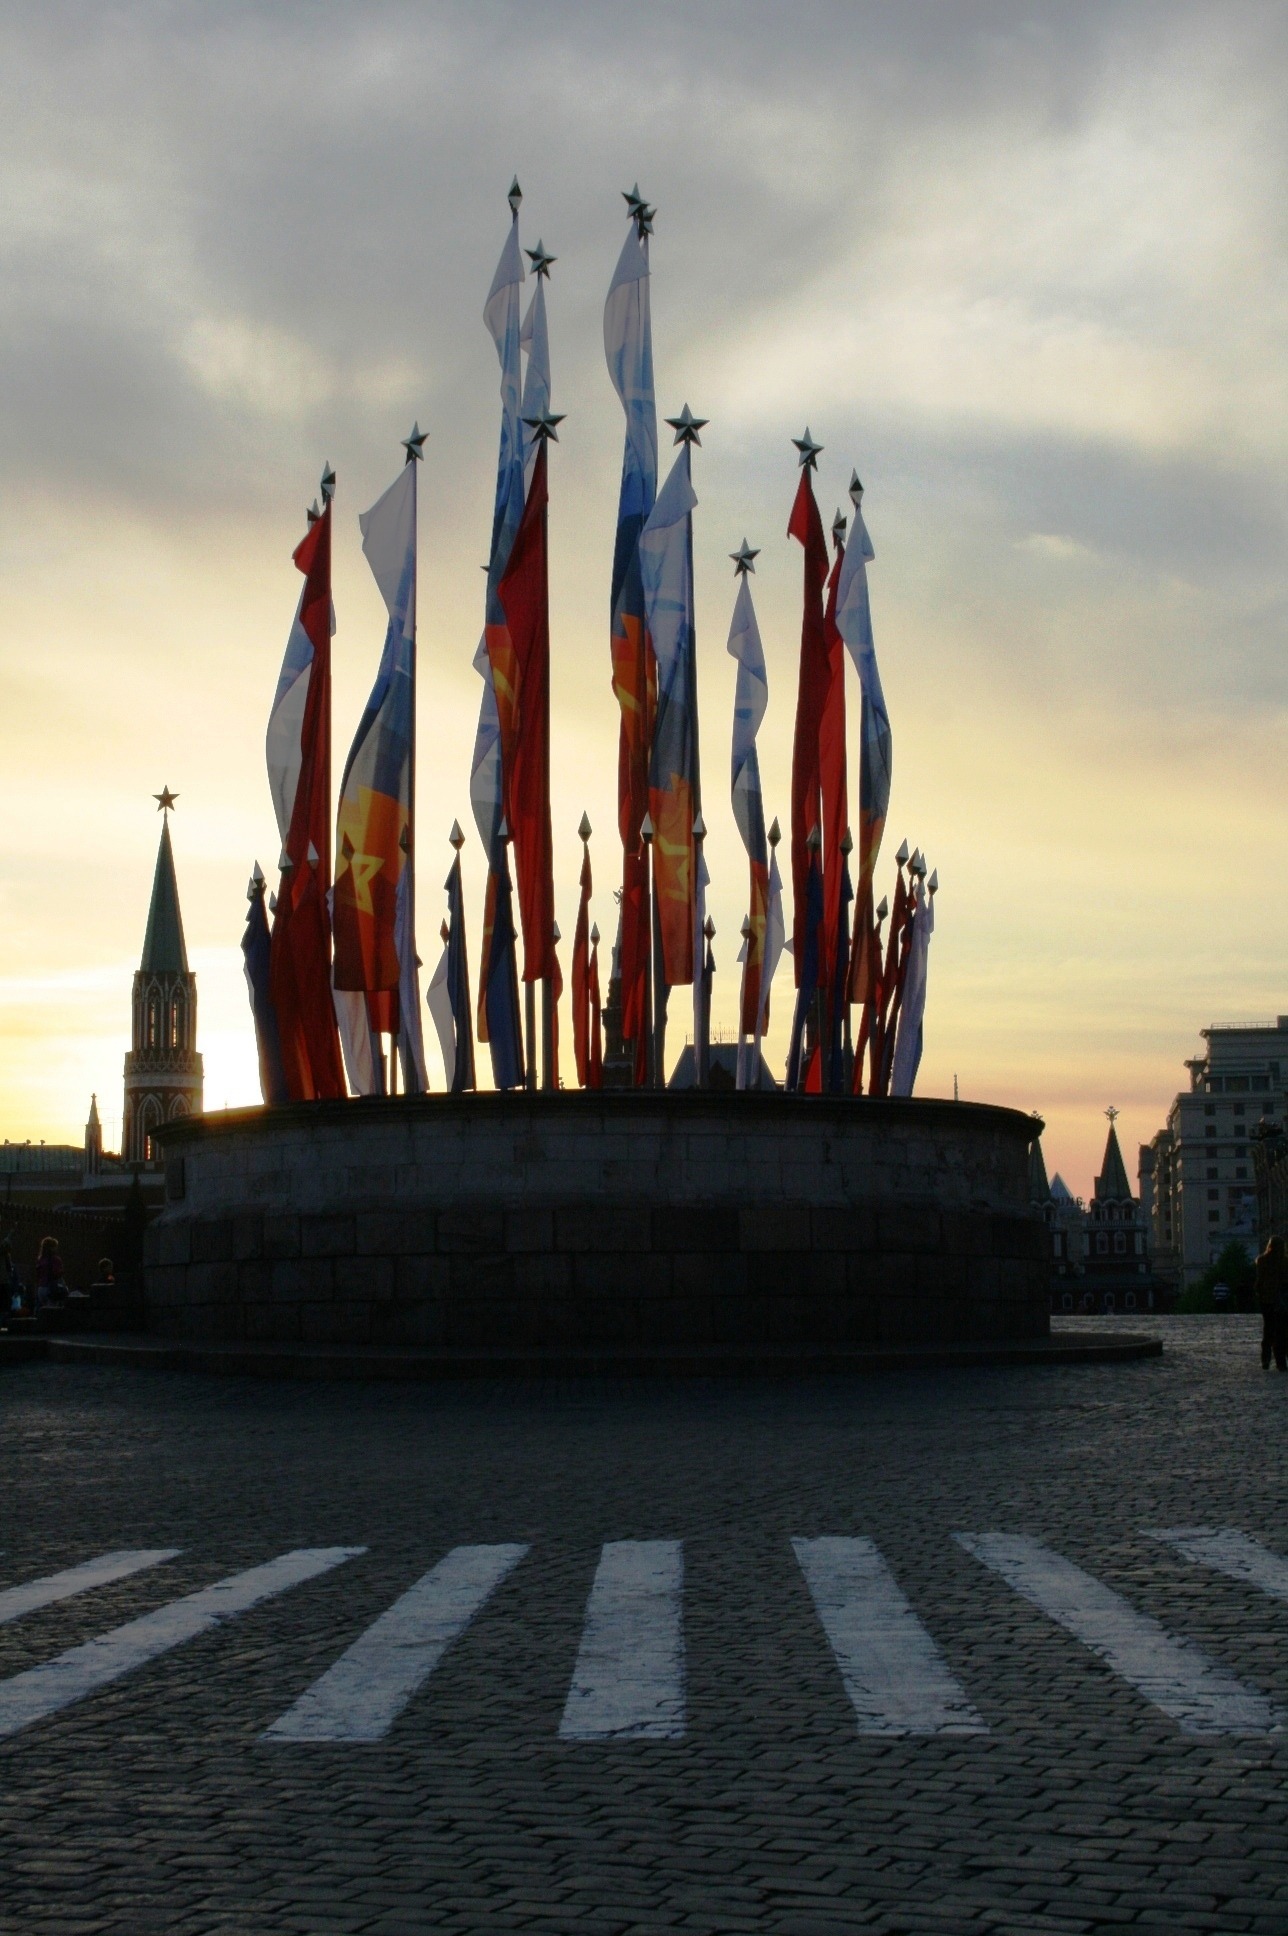
white, skyline, city, skyscraper, monument, cityscape, statue, evening, reflection, plaza, landmark, contrast, cathedral, historic, colorful, place of worship, grey, temple, spire, paving, red square, late afternoon, pedestrian lines, victory day flags